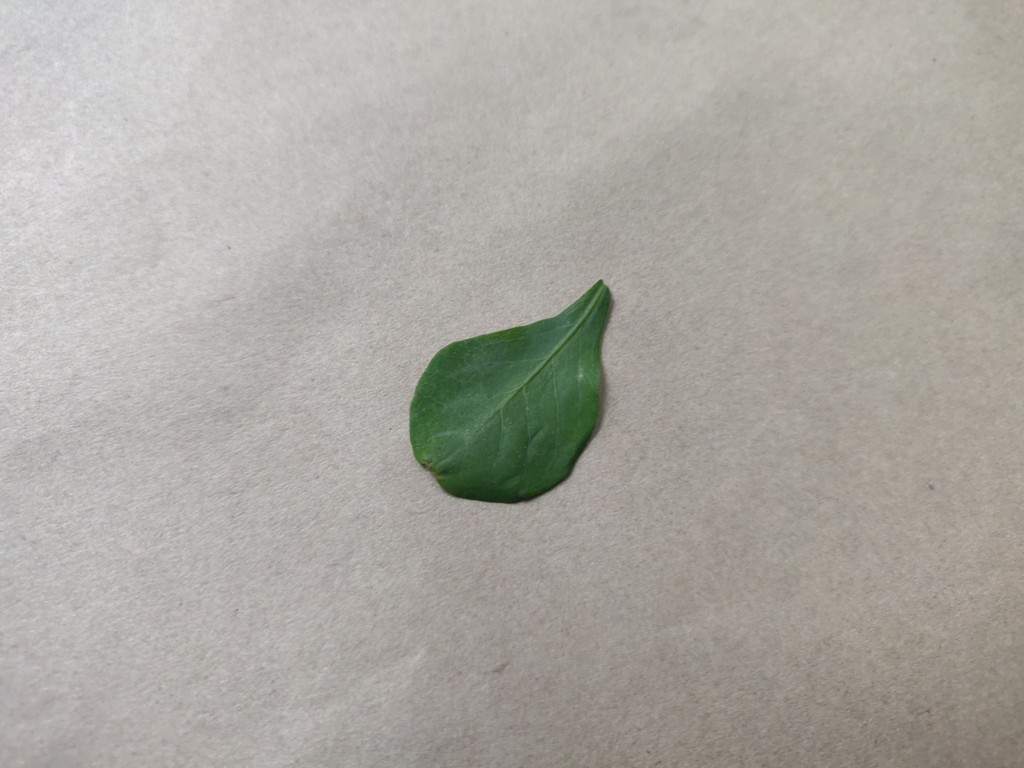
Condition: Healthy
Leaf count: single
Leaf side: front